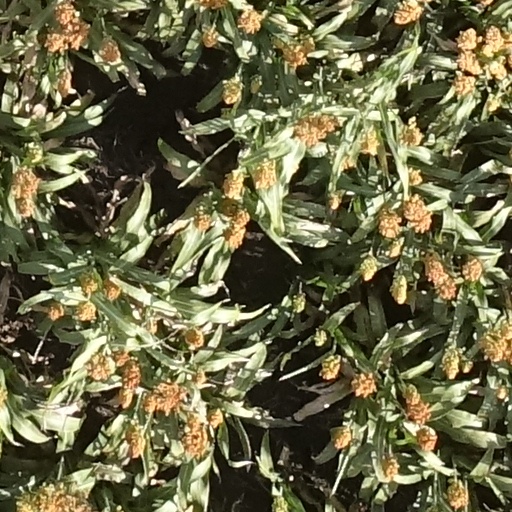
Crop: sorghum